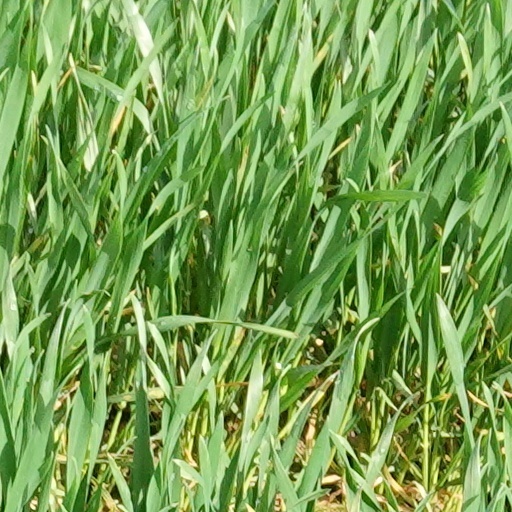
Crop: wheat